WXXI-TV

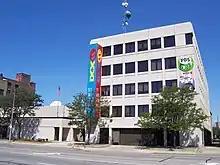
Headquarters in Rochester, New York

ThinkBright, broadcast from 6 p.m. to 6 a.m. on 21.3 until the digital transition.